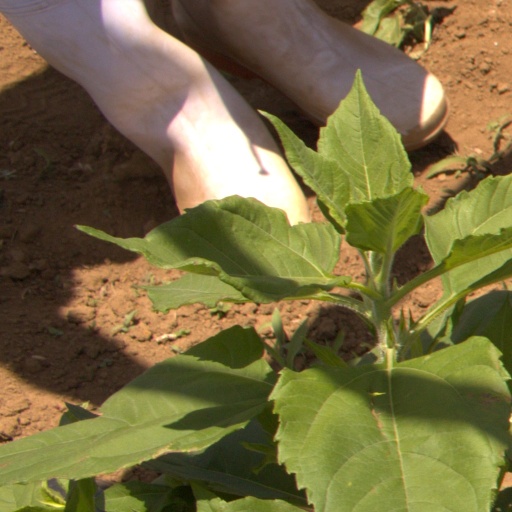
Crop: Jerusalem artichoke